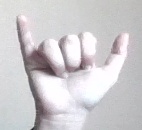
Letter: ya